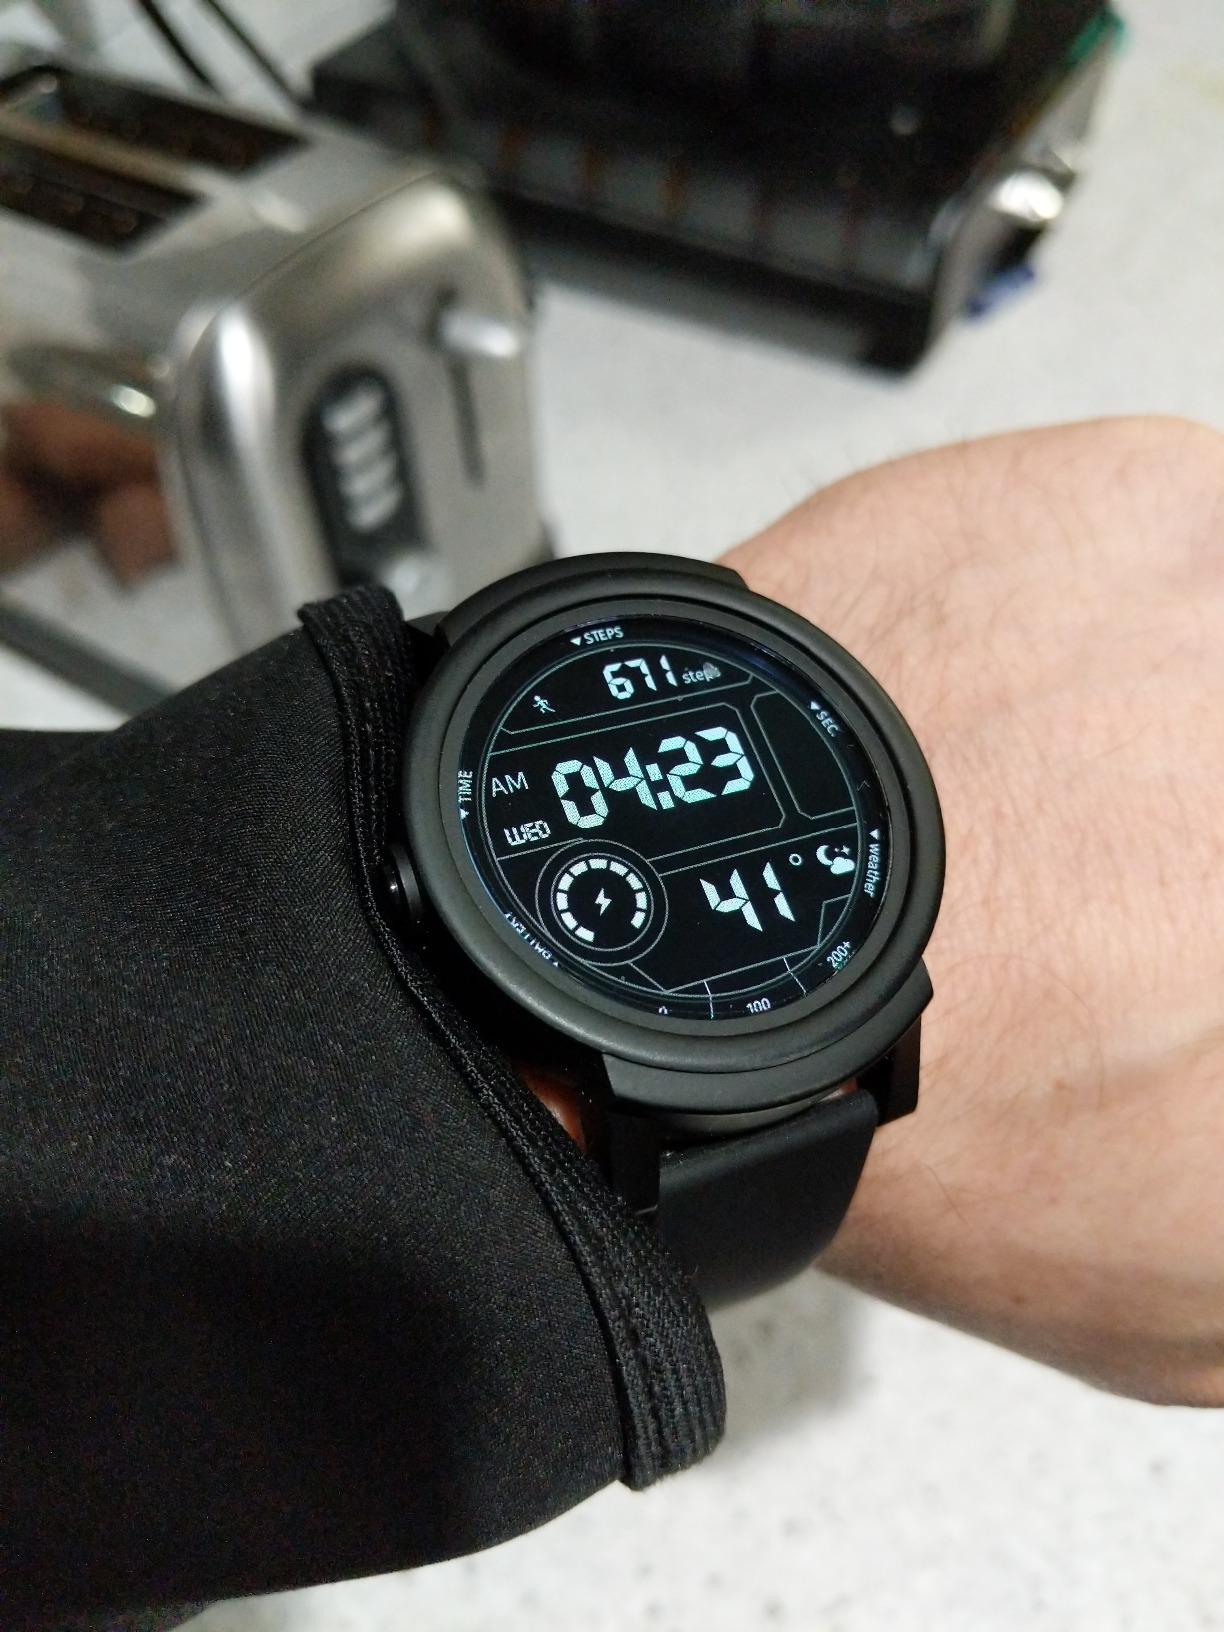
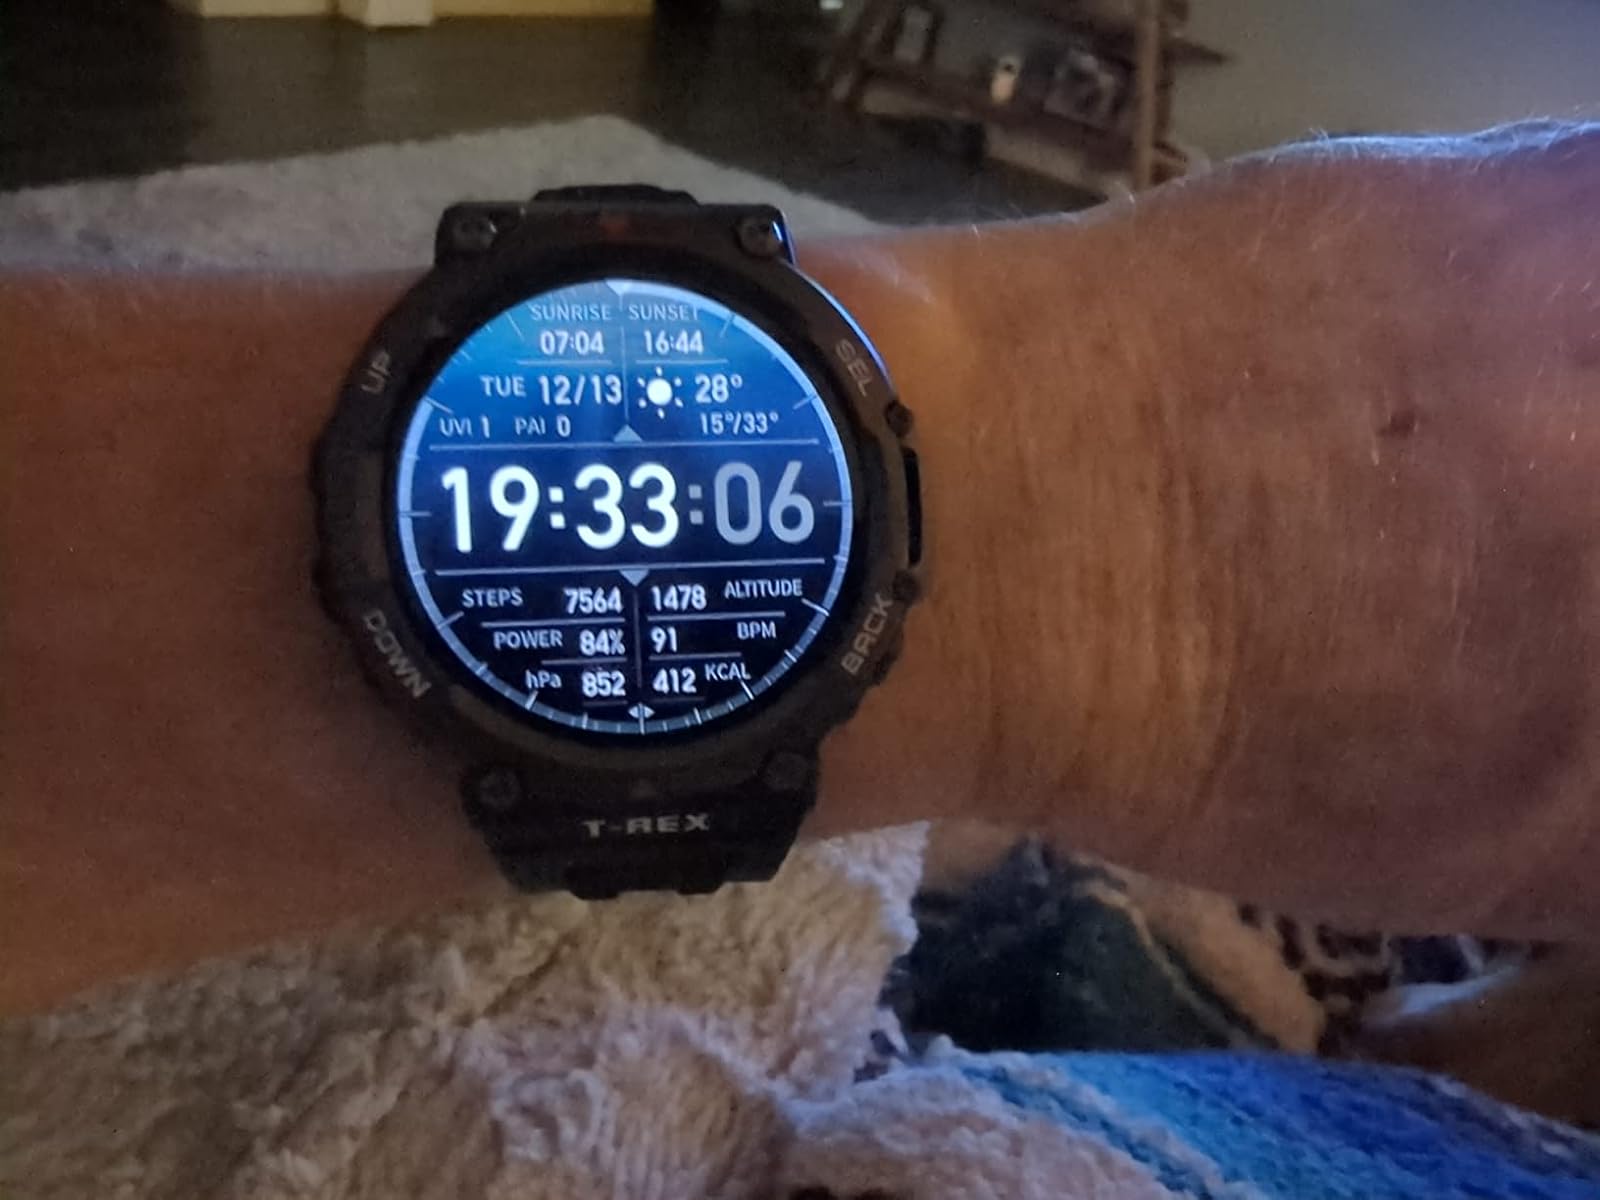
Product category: smartwatch
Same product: no